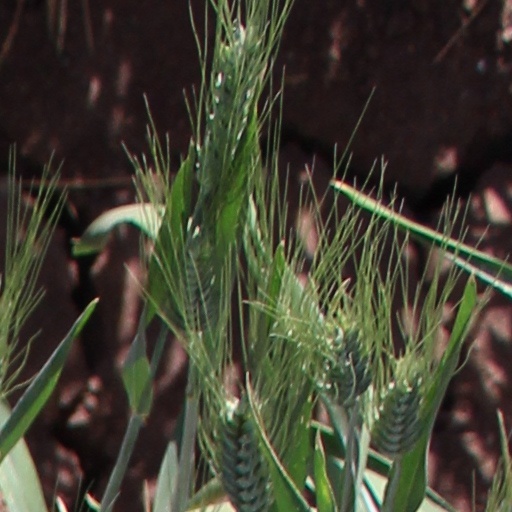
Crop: wheat